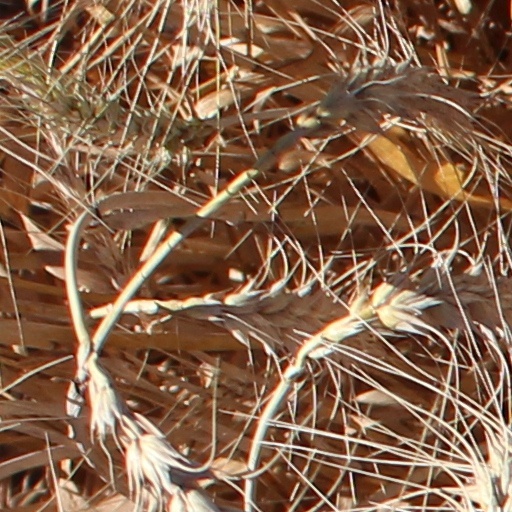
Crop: wheat